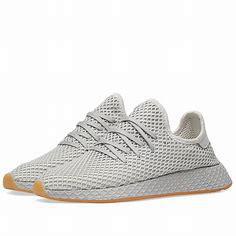
Brand: Adidas
Model: Deerupt Runner